Vandalism on Wikipedia

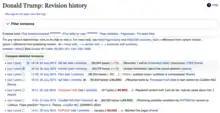
The article for Donald Trump was blanked twice on 22 July 2015.

Politicians are a common target of vandalism on Wikipedia. The article on Donald Trump was replaced with a single sentence critical of him in July 2015, and in November 2018, the lead picture on the page was replaced with an image of a penis, causing Apple's virtual assistant Siri to briefly include this image in answers to queries about the subject. Both Hillary and Bill Clinton's Wikipedia pages were vandalized in October 2016 by a member of the internet trolling group Gay Nigger Association of America adding pornographic images to their articles. That same month, New York Assembly candidate Jim Tedisco's Wikipedia page was modified to say that he had "never been part of the majority", and "is considered by many to be a total failure". Tedisco expressed dismay at the changes to his page. On 24 July 2018, United States Senator Orrin Hatch posted humorous tweets after Google claimed that he had died on 11 September 2017, with the error being traced back to an edit to his Wikipedia article. Similarly, vandalism of the California Republican Party's Wikipedia page caused Google's information bar to list Nazism as one of the party's primary ideologies.